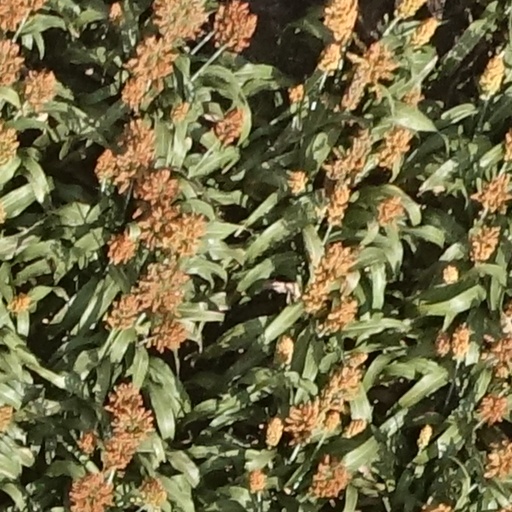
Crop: sorghum